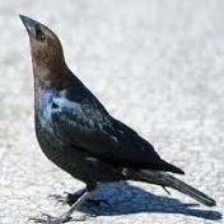
Species: BROWN HEADED COWBIRD
Scientific name: MOLOTHRUS ATER